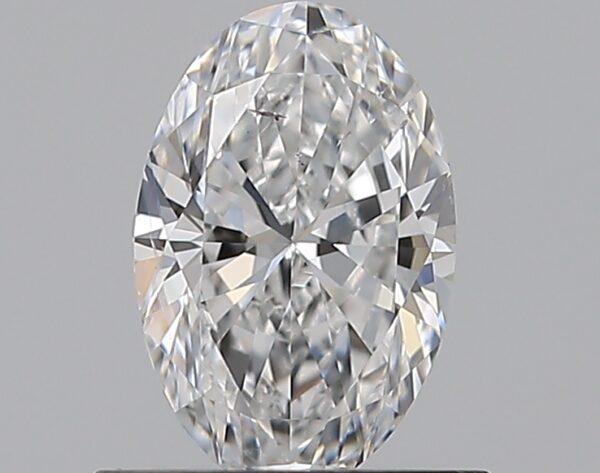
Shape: oval
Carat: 0.7
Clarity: SI1
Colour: D
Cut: EX
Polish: VG
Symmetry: VG
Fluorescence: N
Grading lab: GIA
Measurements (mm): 7.24 x 4.76 x 3.01